Karl May

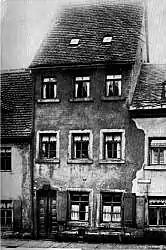
The family house then on "Niedergasse 111", where Karl May was born in Hohenstein-Ernstthal. The house was inherited by May's mother in 1838 and sold in 1845 (photo 1910).

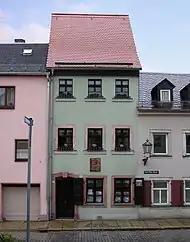
The house where Karl May was born is now located on Karl-May-Straße (photo 2005). The street was named in his honor. Next to the house is a modern Karl May depository, literary museum and research center that was established in July 2022.

May was the fifth child of a poor family of weavers in Ernstthal, Schönburgische Rezessherrschaften (then part of the Kingdom of Saxony). He had 13 siblings, of whom nine died in infancy. His parents were Heinrich August May and Wilhelmine Christiane Weise. During his school years, he received instruction in music and composition. At age twelve, May was making money at a skittle alley, where he was exposed to rough language.